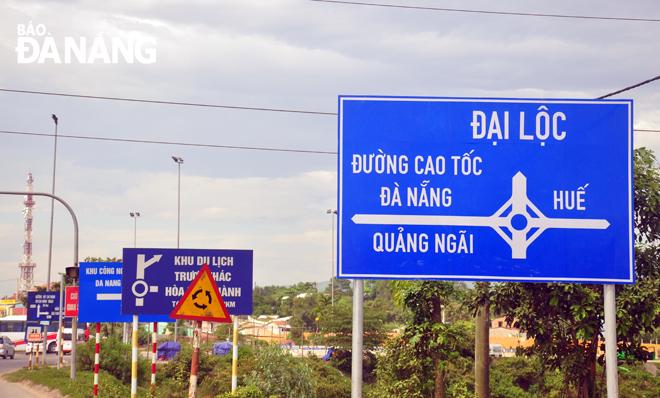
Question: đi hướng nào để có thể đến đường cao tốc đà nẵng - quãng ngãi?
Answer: rẽ phải để có thể lên đường cao tốc